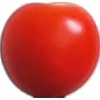
Label: Tomato Cherry Red 1